Europeans in Oceania

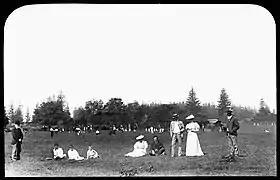
Norfolk Islanders gathering at a cricket match in November 1908.

Norfolk was settled by the British in March 1788, merely five weeks after the First Fleet of convicts arrived in Sydney, New South Wales. They viewed the island's pines as being useful for ships masts and the local flax as good for sails. The island's climate made it ideal for agriculture and farming, and Sydney came to be reliant on Norfolk for food.